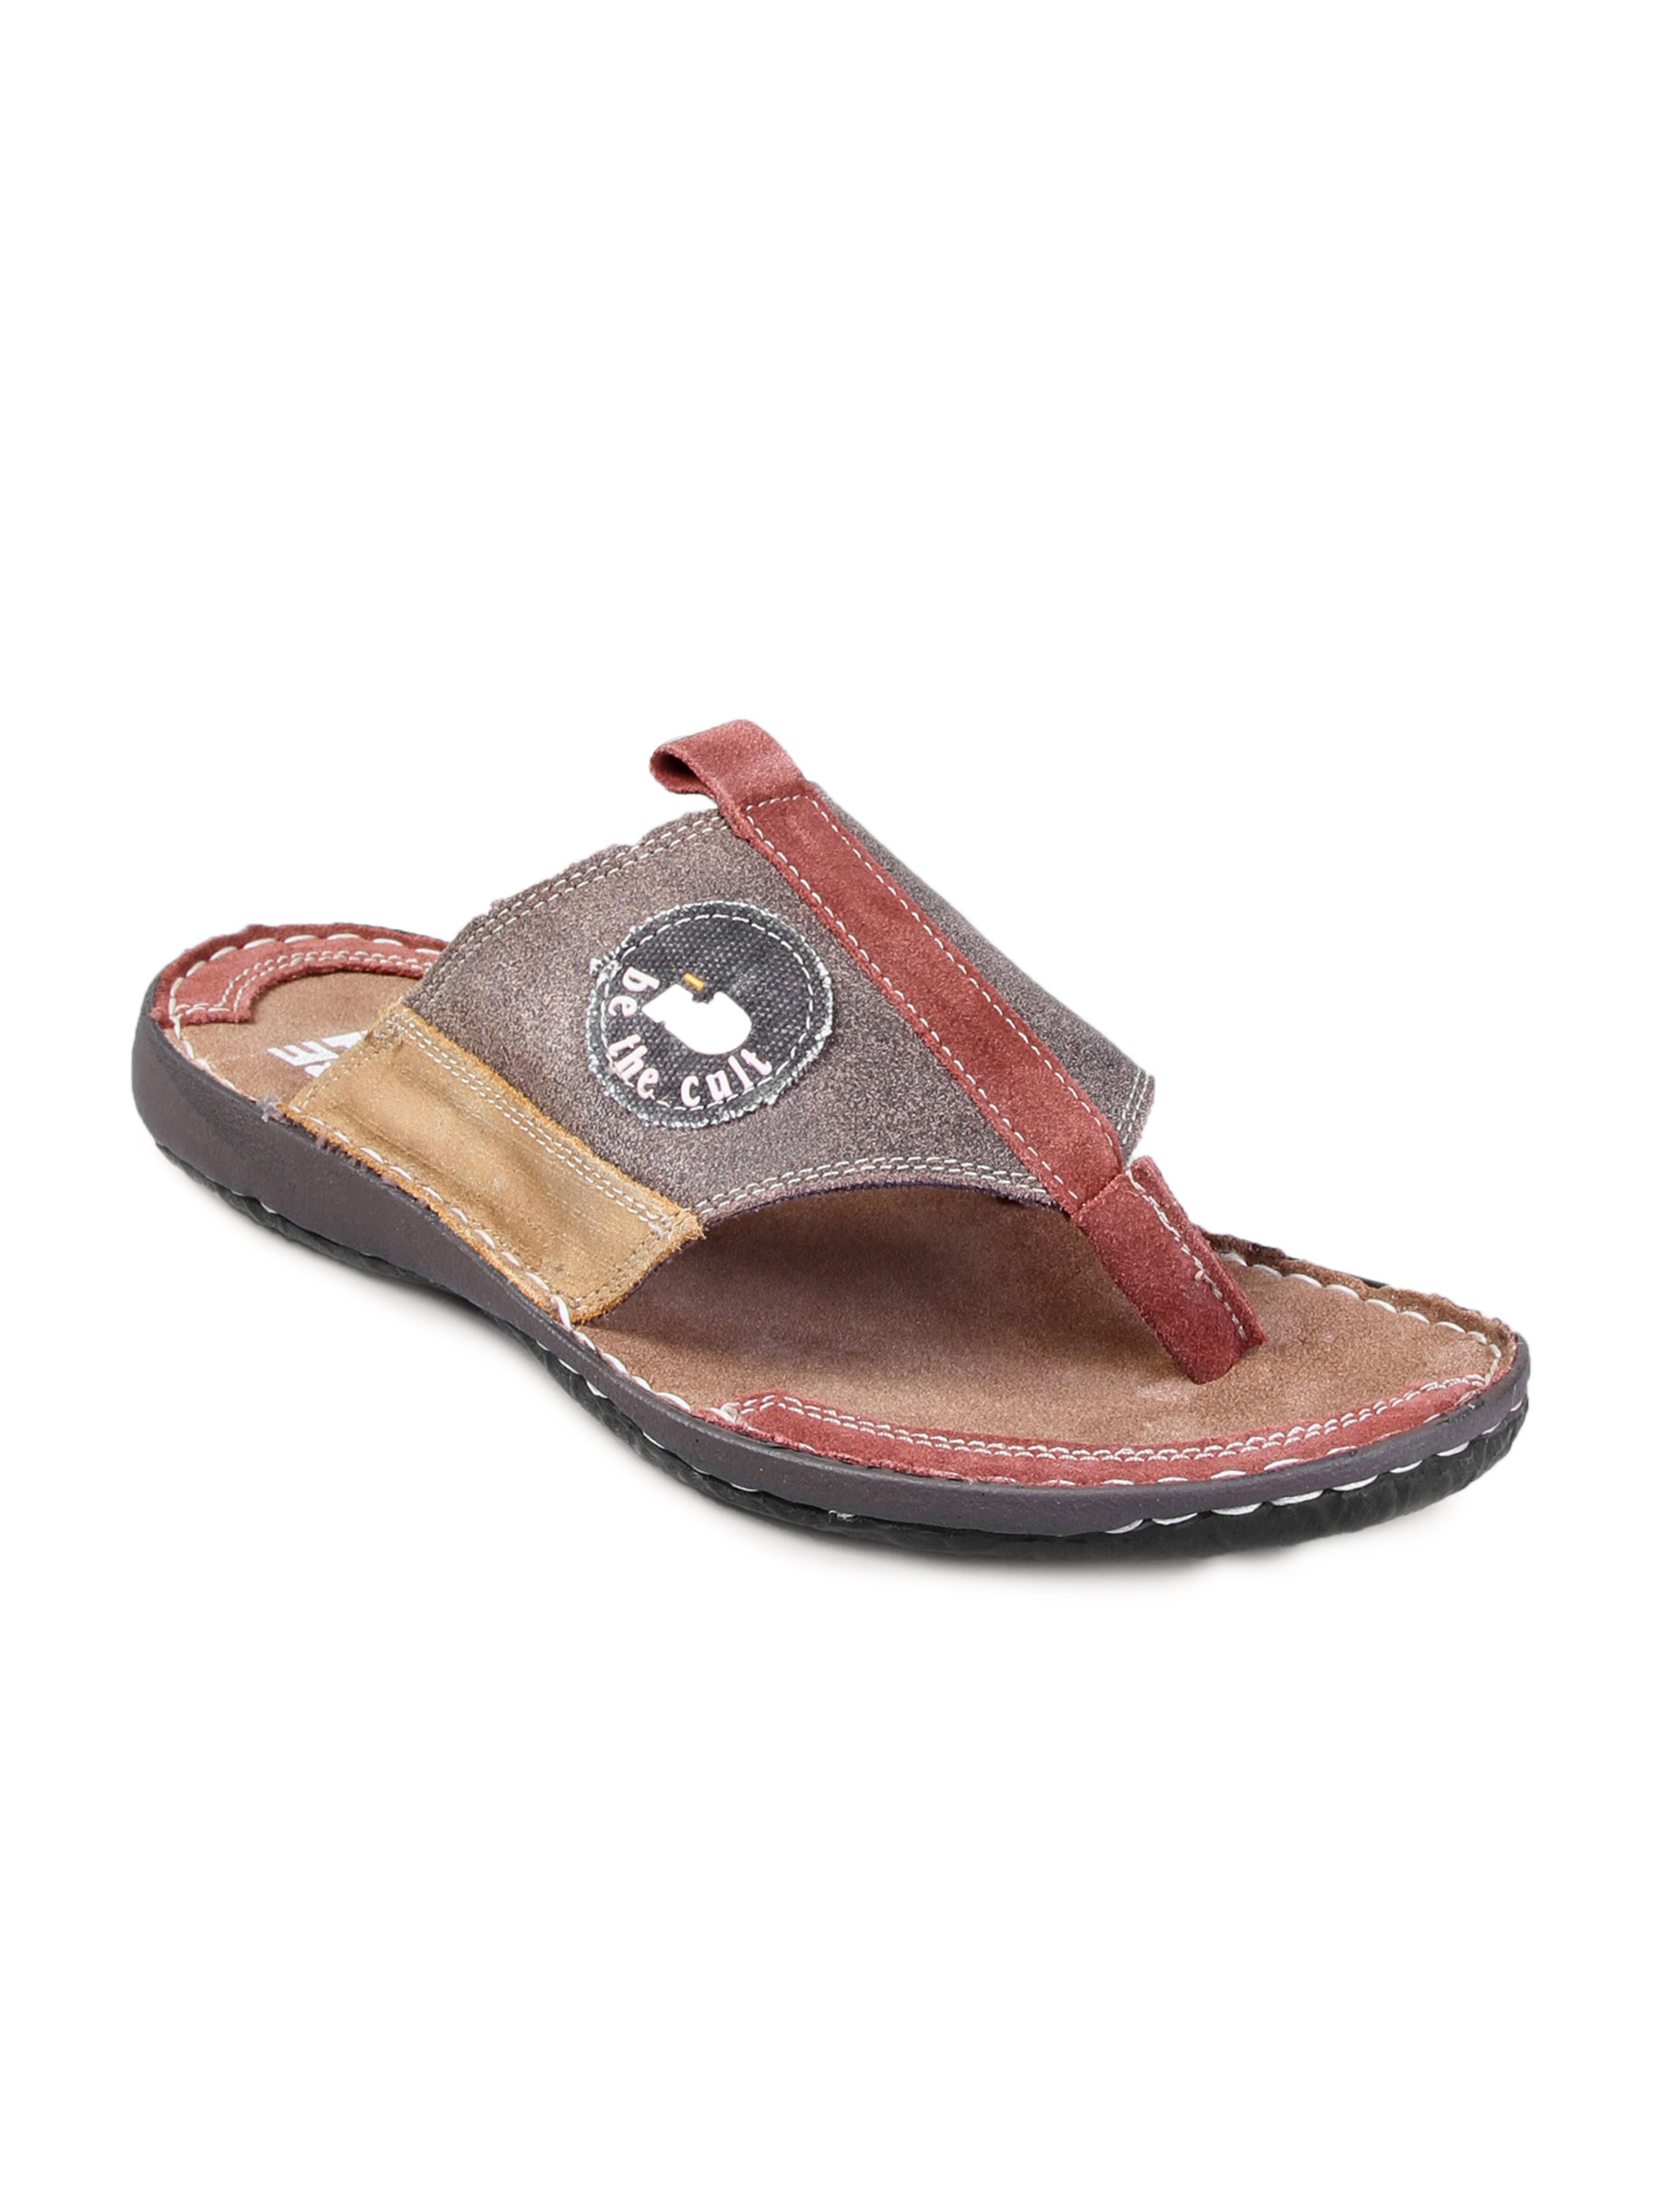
iD Men Casual Leather Tmber Sandal
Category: Footwear / Sandal / Sandals
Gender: Men
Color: Multi
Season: Fall 2009
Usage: Casual